David Villa

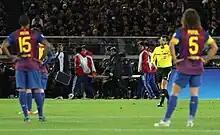
Villa's season comes to an end as he is carried off on a stretcher after breaking his tibia at the 2011 FIFA Club World Cup.

Villa started the season with goals against Mexican clubs Guadalajara and América in pre-season friendly matches. His first official match of the season was against Real Madrid in the first leg of the 2011 Supercopa de España, where Villa scored a "world-class" goal to help Barça seal a 2–2 draw at the Santiago Bernabéu, while on 17 August 2011, Villa was sent off in the dying moments of the second leg (which Barcelona won 3–2) after an altercation with Mesut Özil.